Raphina

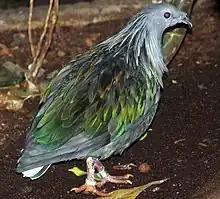
The Nicobar pigeon ("Caloenas nicobarica") is the closest living relative of the dodo and the Rodrigues solitaire.

A similar cladogram was published in 2007, inverting the placement of "Goura" and "Didunculus" and including the pheasant pigeon and the thick-billed ground pigeon at the base of the clade. Based on behavioural and morphological evidence, Jolyon C. Parish proposed that the dodo and Rodrigues solitaire should be placed in the Gourinae subfamily along with the "Goura" pigeons and others, in agreement with the genetic evidence. In 2014, DNA of the only known specimen of the recently extinct spotted green pigeon ("Caloenas maculata") was analysed, and it was found to be a close relative of the Nicobar pigeon, and thus also the dodo and Rodrigues solitaire.